Answer in natural language. Which point is closer to the camera taking this photo, point A  or point B? Choose between the following options: B or A
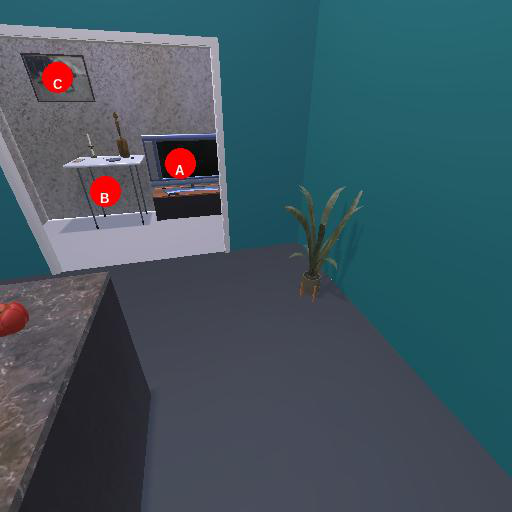
<answer>A</answer>